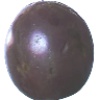
Label: Passion Fruit 1